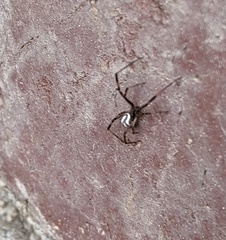
Species: Lactrodectus_hesperus